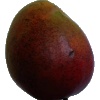
Label: Mango Red 1